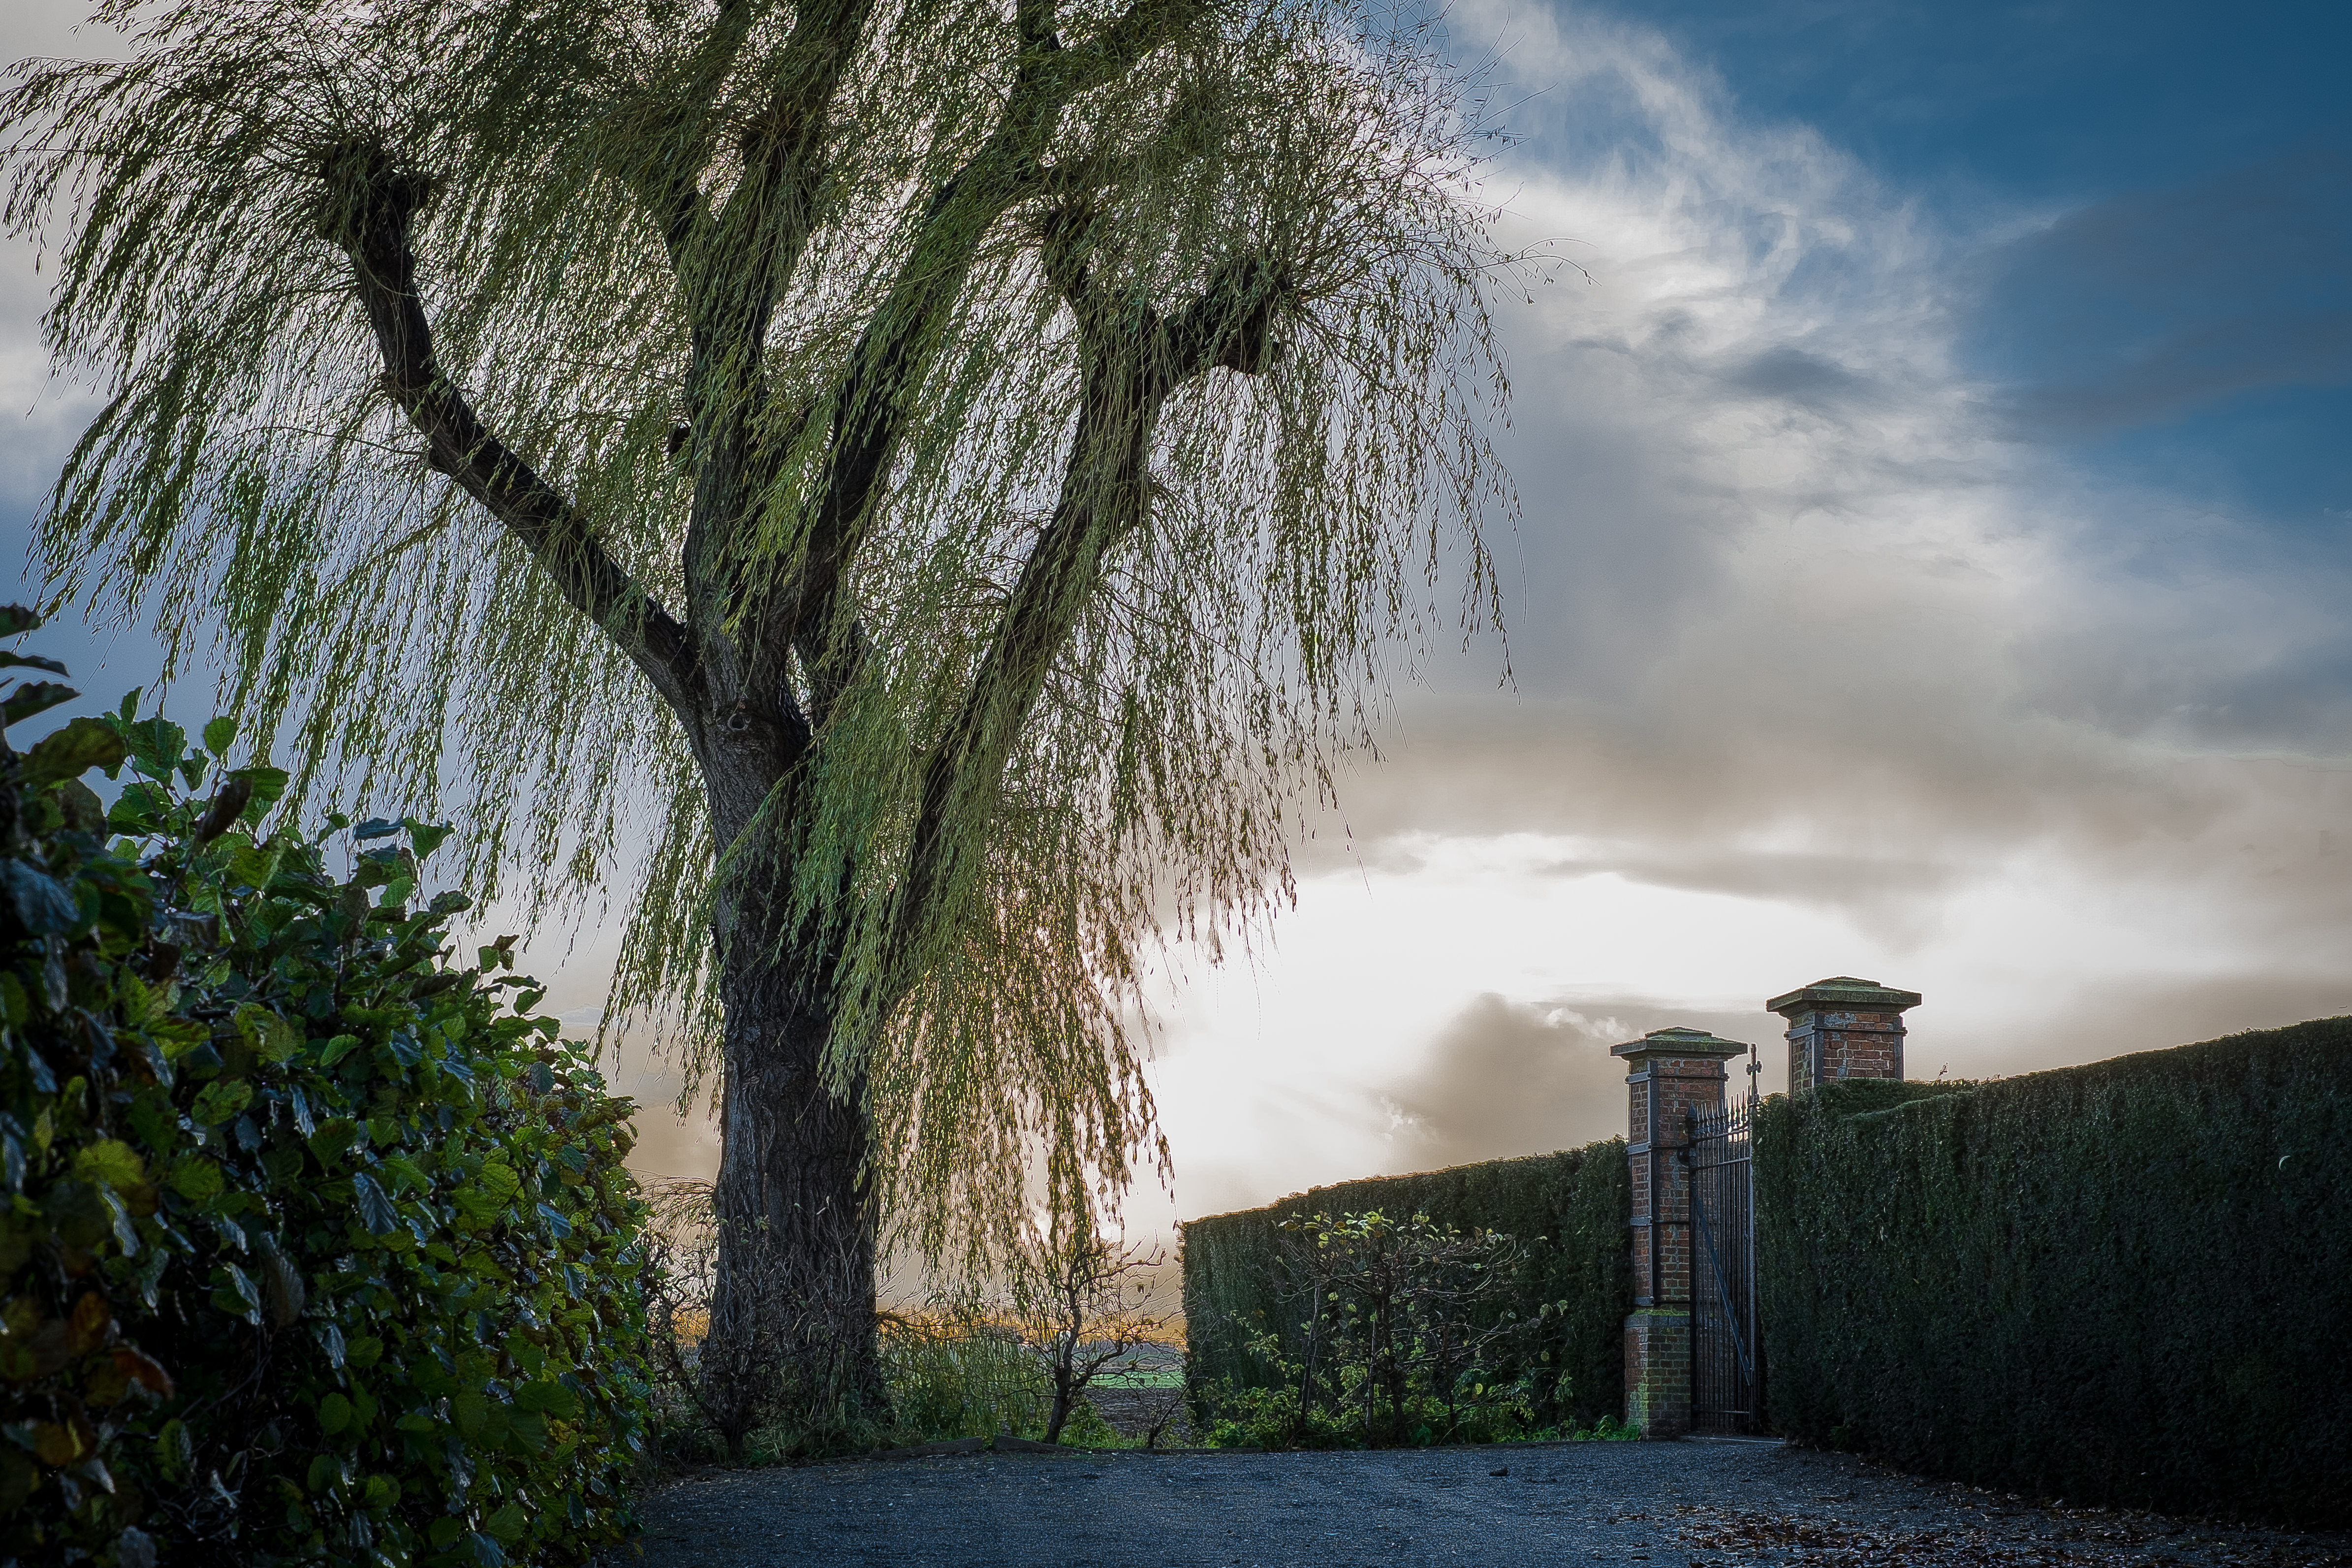
tree, nature, grass, plant, sunlight, morning, green, rural area, atmospheric phenomenon, woody plant, arecales